Fosbury flop

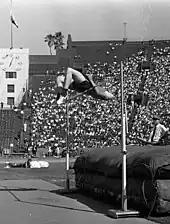
Fosbury using his technique at the 1968 Olympic trials

The approach (or run-up) in the Fosbury flop is characterized by (at least) the final four or five steps being run in a curve, allowing the athlete to lean in to the turn, away from the bar. This allows the center of gravity to be lowered even before knee flexion, giving a longer time period for the take-off thrust. Additionally, on take-off, the sudden move from inward lean to outwards produces a rotation of the jumper's body along the bar's axis, aiding clearance.